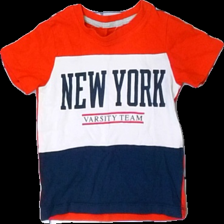
View: front
Type: T-shirt
Category: Children
Brand: Missing
Colors: Black, White, Red
Material: 100% cotton
Pattern: Other
Cut: Regular
Season: All
Damage location: middle center
Price range: <50
Recommended usage: Reuse
Description: randig t-shirt med text fram